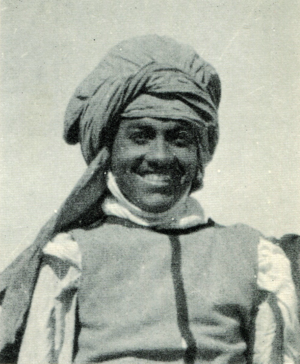
Isabelle Wilhelmine Marie Eberhardt, née le 17 février 1877 à Genève et morte le 21 octobre 1904 à Aïn-Sefra, en Algérie, est une journaliste et écrivaine née suisse de parents d'origine russe, et devenue française par son mariage.